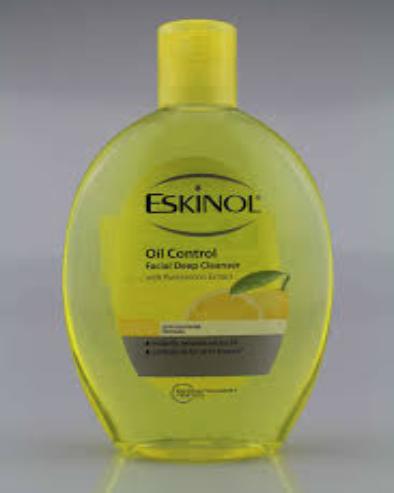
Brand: EskinoL
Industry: Necessities